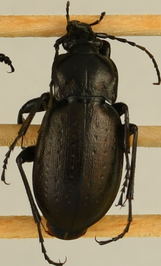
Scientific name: Carabus nemoralis
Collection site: UNDERC Site (UNDE), plot UNDE_017